Heiko Braak

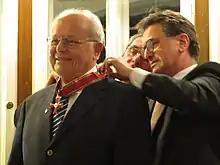
Heiko Braak (left) in 2018

Heiko Braak (born 16 June 1937) is a German anatomist. Braak was born in Kiel, Schleswig-Holstein, and studied medicine at the universities of Hamburg, Berlin, and Kiel. He was Professor at the Institute of Clinical Neuroanatomy, Johann Wolfgang Goethe-University, Frankfurt am Main. Currently he is based at the 'Clinical Neuroanatomy Section, Department of Neurology, Center for Biomedical Research, University of Ulm, Germany.